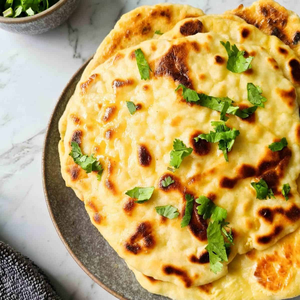
Dish: naan